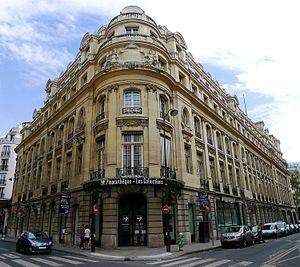
Pinacothèque (locaux rue Vignon) - Paris IX
La Pinacothèque de Paris est un musée privé français consacré à l'histoire de l'art. Ce musée a monté durant sa période d'activité des expositions temporaires marquantes. Certaines d'entre elles ont été exportées à l'international.
Marc Restellini, né le 24 juin 1964 à Saint-Omer, est un historien de l'art, spécialiste et expert de Modigliani et directeur de musée français. Il est le fondateur de la Pinacothèque de Paris.